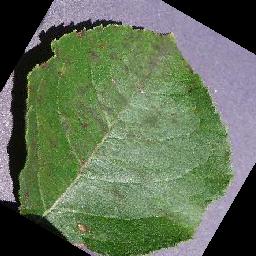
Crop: apple
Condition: scab